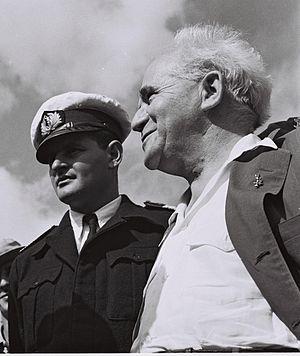
Mordechai Limon est le quatrième commandant de la marine israélienne, du 14 décembre 1950 au 1ᵉʳ juillet 1954.